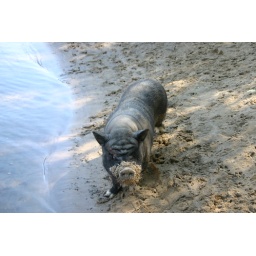
A black pig in the Almourol island.